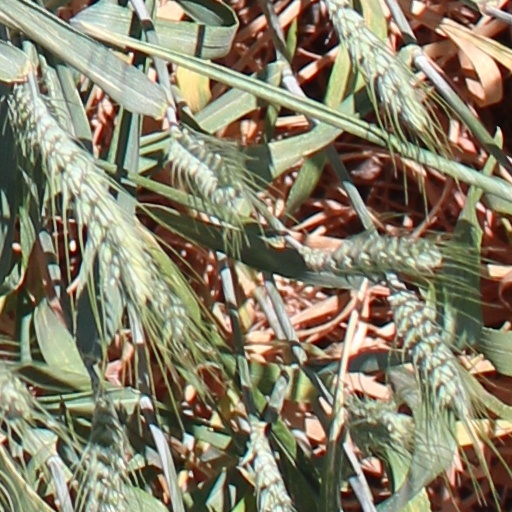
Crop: wheat